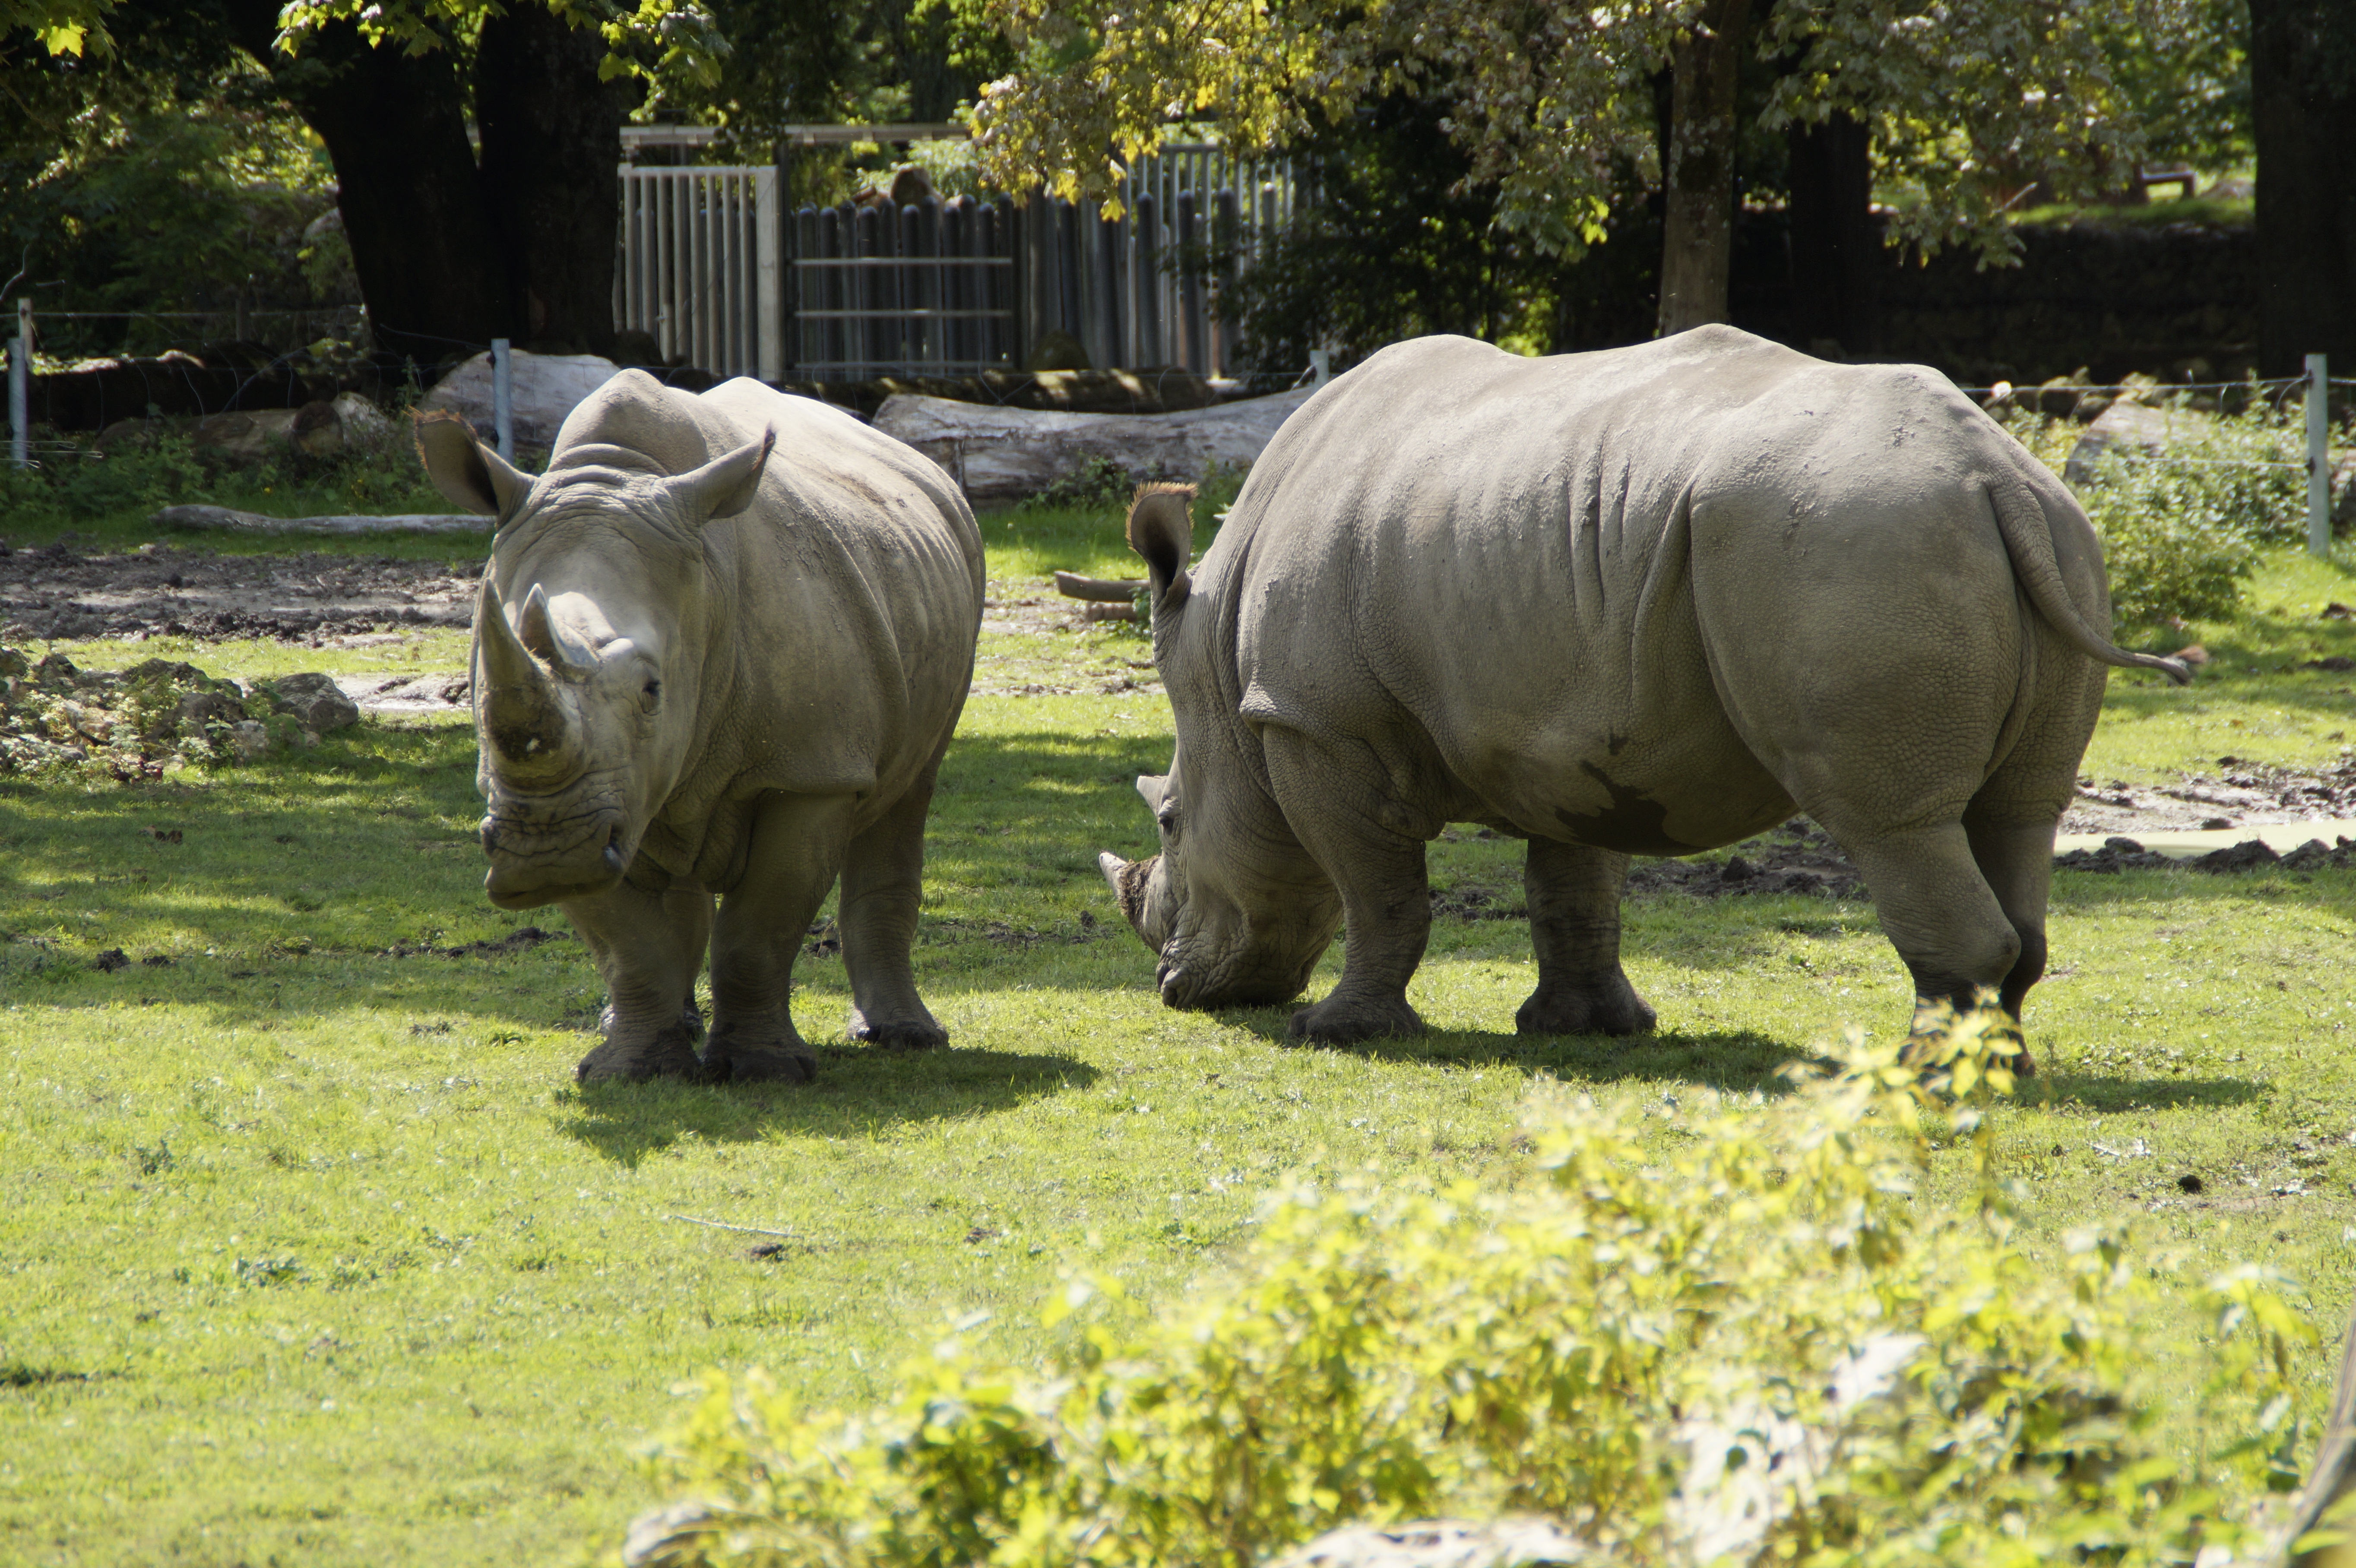
meadow, wildlife, zoo, mammal, fauna, rhino, rhinoceros, animals, creature, animal world, safari, pachyderm, big game